Wyuka Cemetery

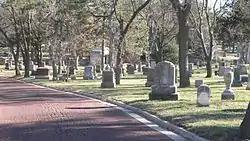
Graves along brick-paved road in southeastern portion of Wyuka Cemetery

Wyuka Cemetery is the largest cemetery in Lincoln, Nebraska.